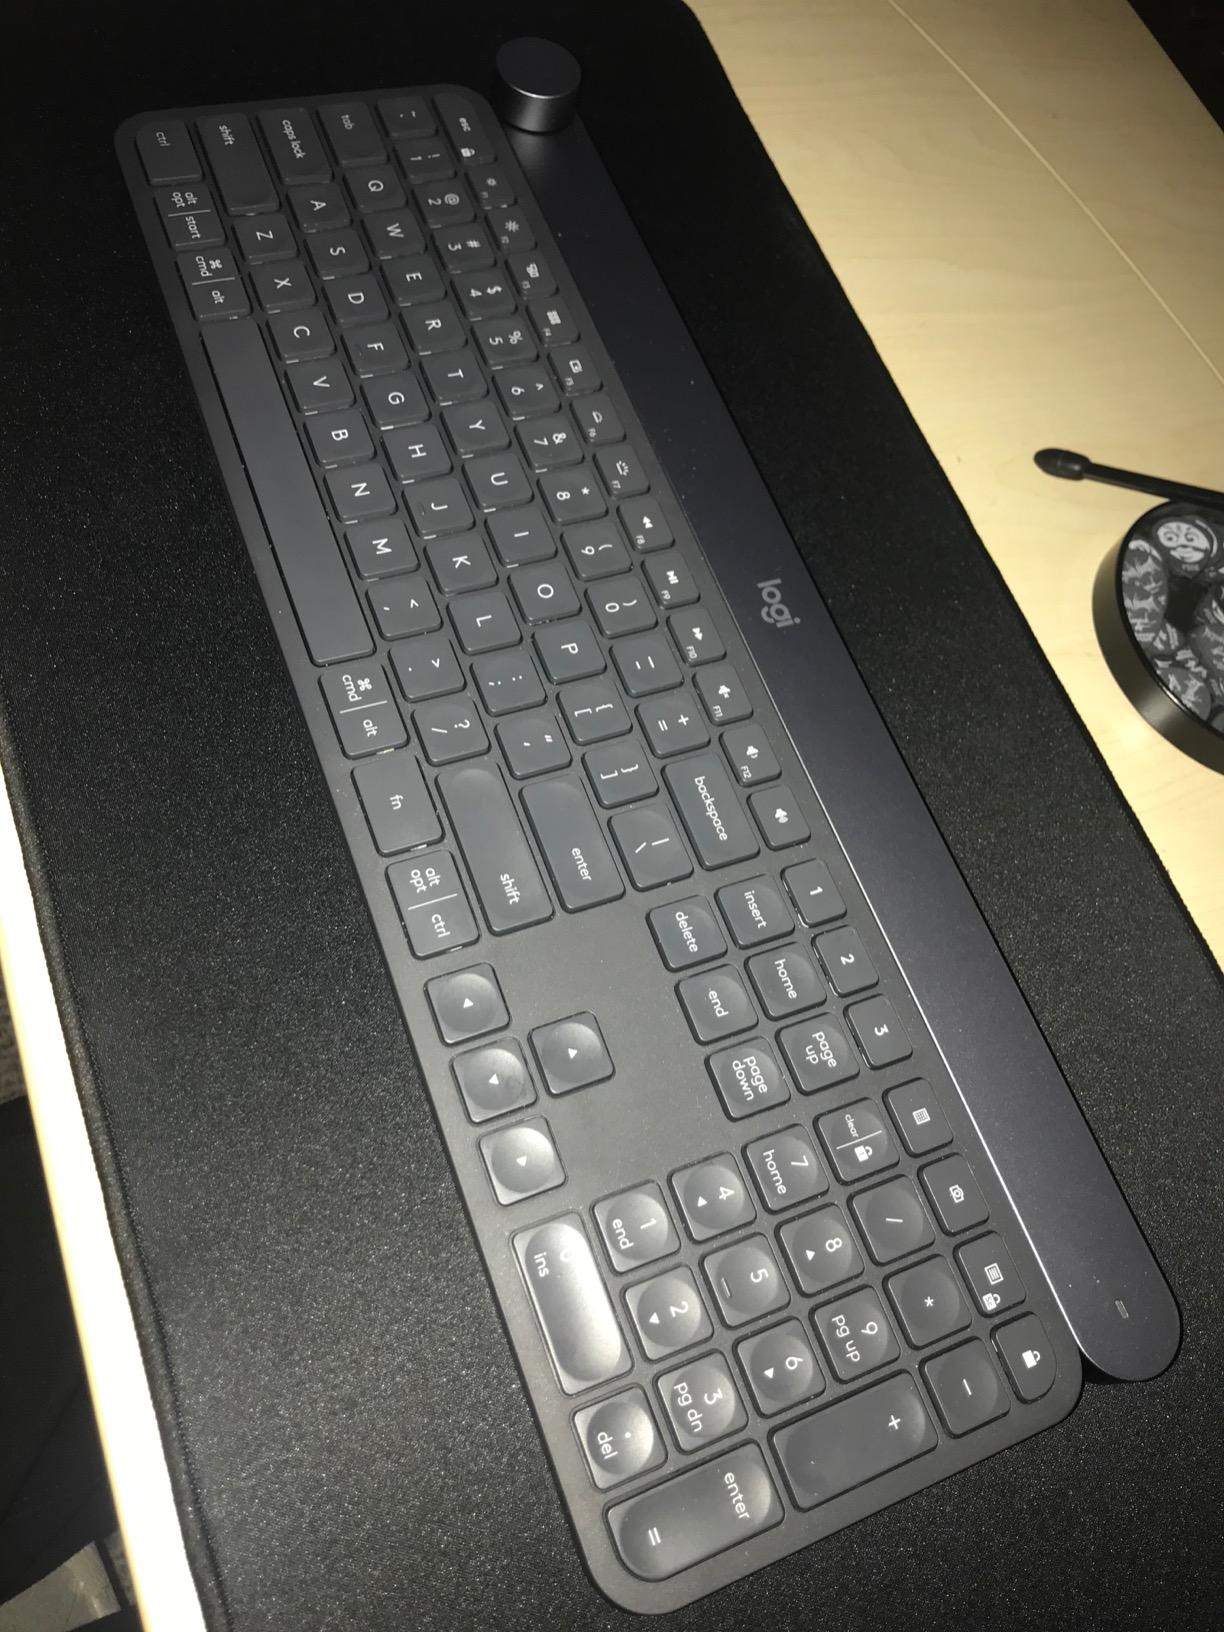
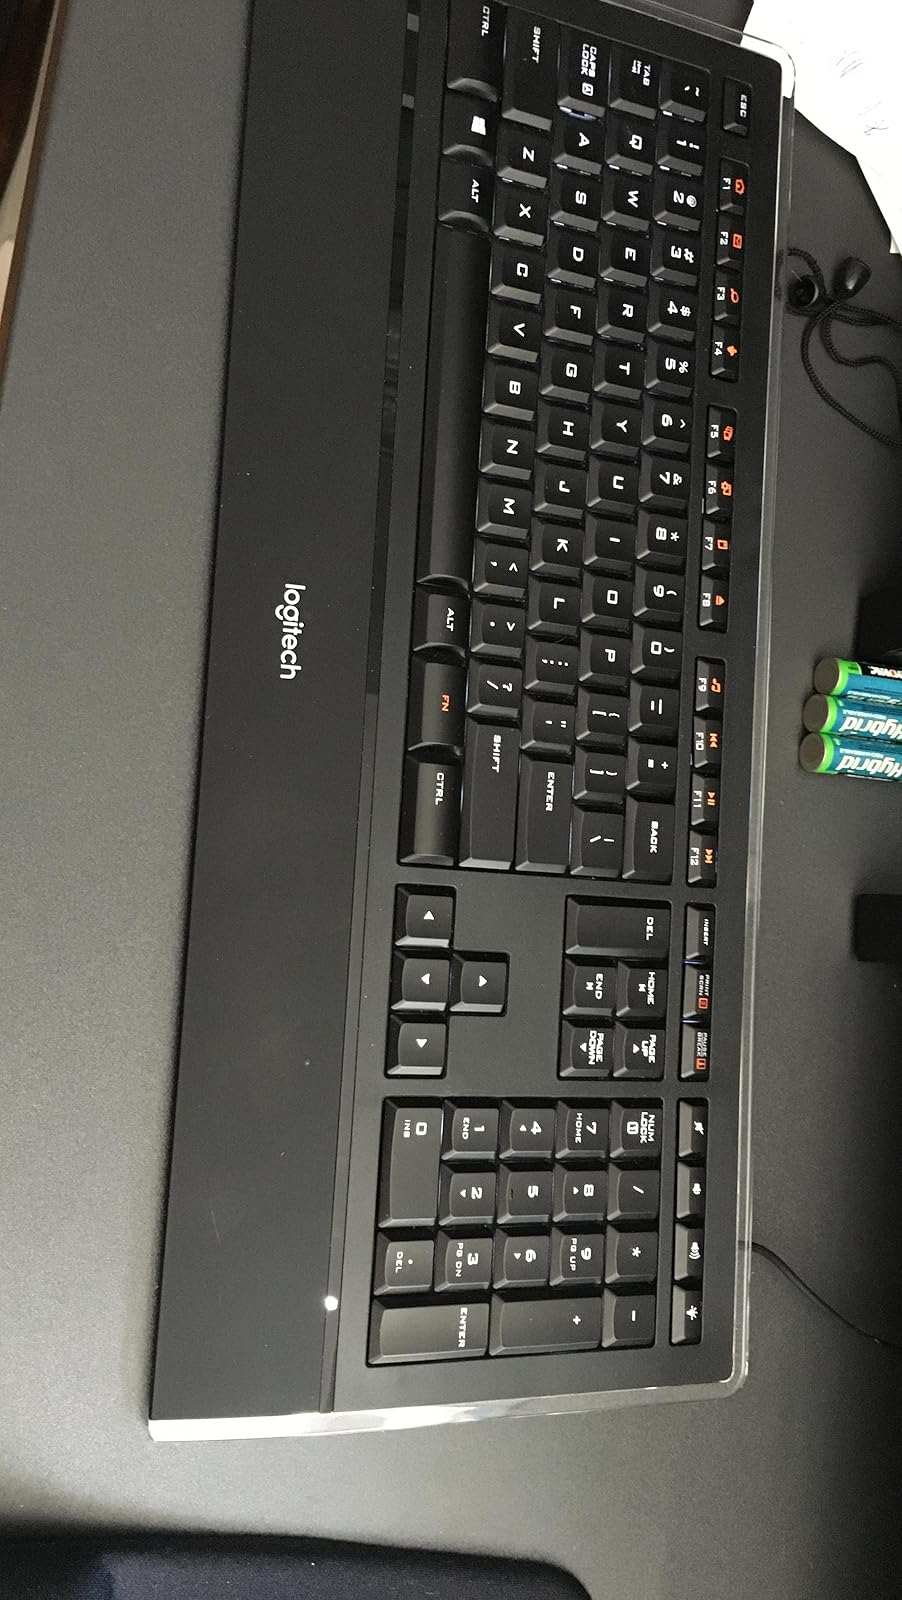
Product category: keyboard
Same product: no